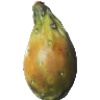
Label: Cactus fruit 1